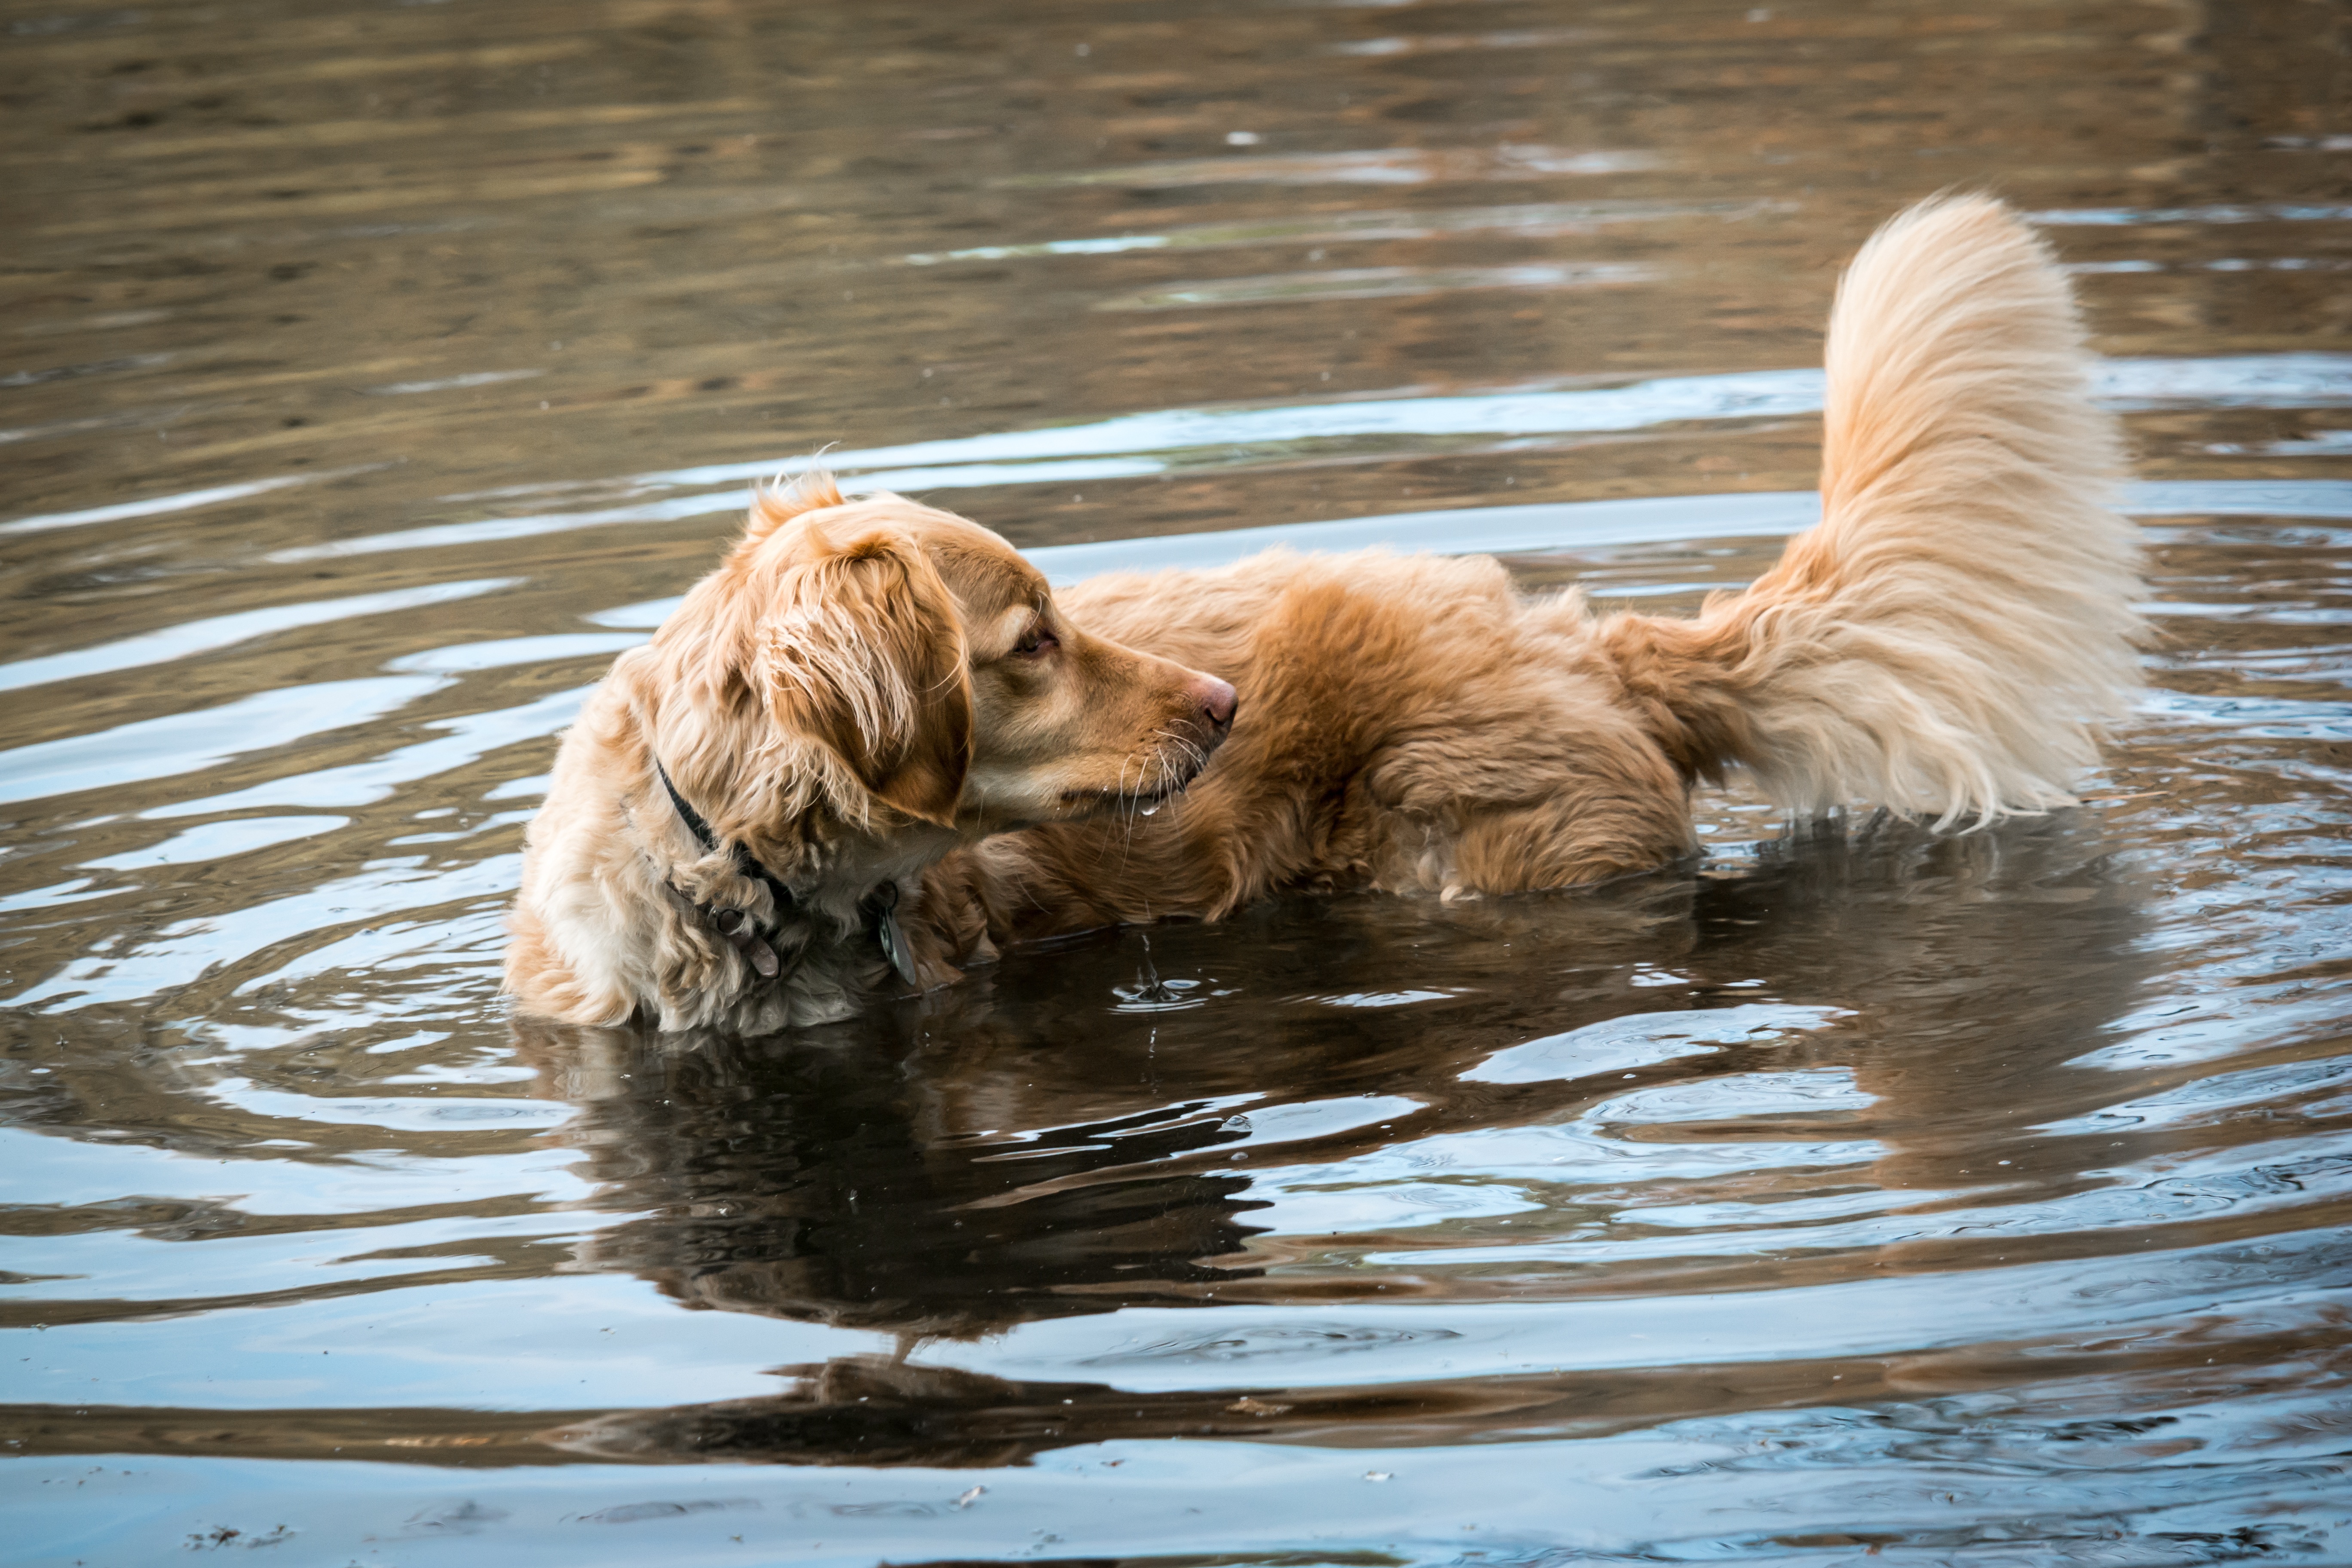
water, play, wave, lake, dog, pond, swim, mammal, fun, golden retriever, tail, vertebrate, retriever, wet dog, dog like mammal